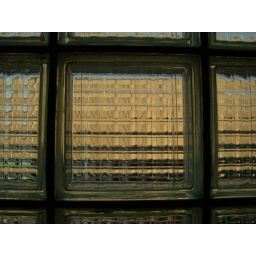
Low sun on a large stone wall, amended by glass brick.